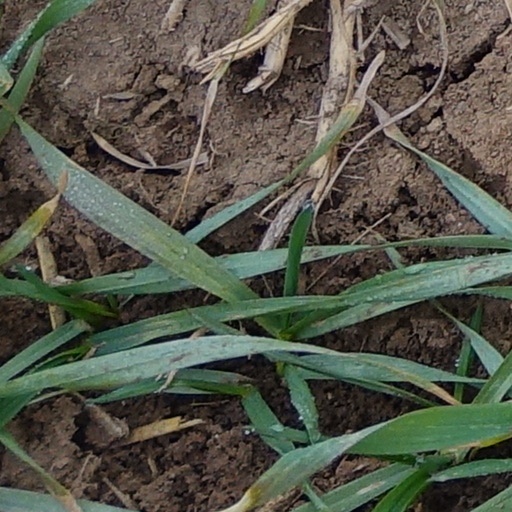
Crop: wheat